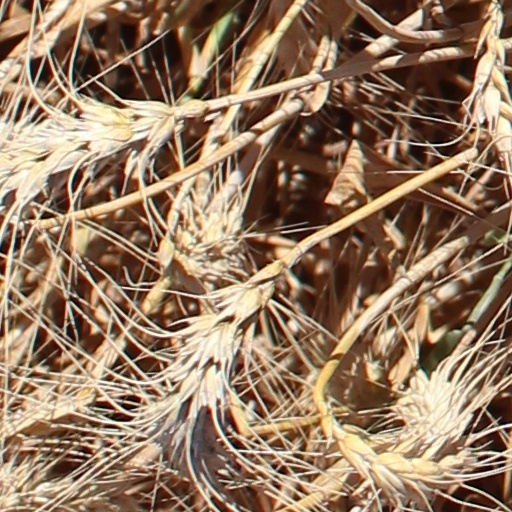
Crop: wheat